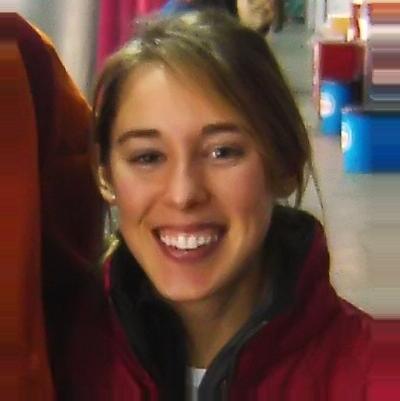
Age: 21